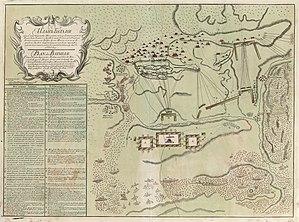
Ilias Koltchak Pacha, décédé en 1743 à Jytomyr. Chef militaire de la Moldavie. Ancêtre de l'amiral Alexandre Vassilievitch Koltchak et fondateur de la famille Koltchak en Russie impériale.